Gulfstream IV

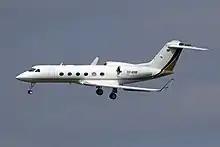
The G450 (GIV-X) is longer and the main door is moved aft, it has updated engines, flight deck and systems.

The National Oceanic and Atmospheric Administration (NOAA) operates a GIV-SP (N49RF) modified to fly scientists and crew members at 45,000 feet around tropical cyclones. The aircraft was modified to drop instruments called "dropsondes" to measure windspeed, barometric pressure, humidity, and temperature as they fall to the surface of the ocean. By sampling the cyclone with these dropsondes over a 4,000 mile track around the storm, the forecasters at NOAA's National Hurricane Center and Hurricane Research Division can better predict where the hurricane will be "steered" by the upper level winds. They also predict wind shear that will either increase or decrease a hurricane's strength. The GIV-SP is suited for this mission since it is fast, and can fly long distances with ample cabin space for the crew and instruments. In 2009, the NOAA GIV-SP was further modified by the addition of a side-scanning Doppler weather radar to the rear fuselage. This radar is used for storm cloud profiling.